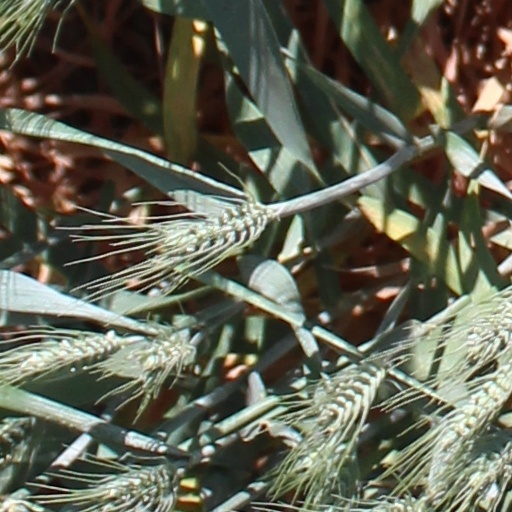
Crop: wheat